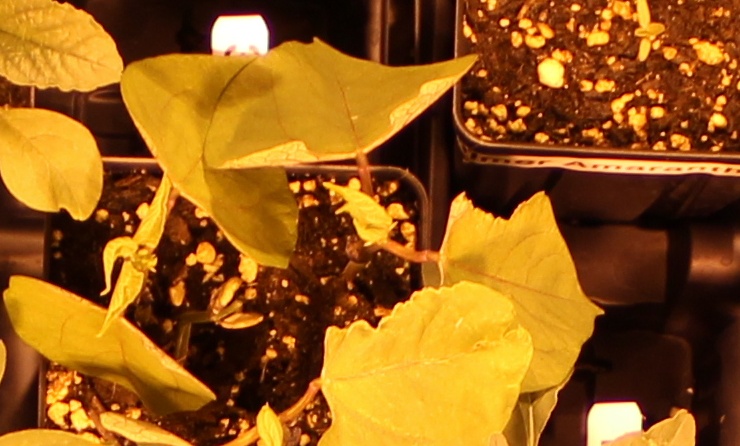
Label: Blackbean